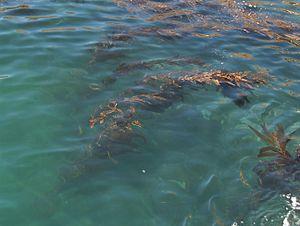
Une forêt de kelp est une zone sous-marine densément peuplée de kelp, des macroalgues brunes poussant dans des eaux de climats tempérés et arctiques, sur des substrats solides, tels que des substrats rocheux. Le kelp, notamment par sa taille imposante, procure un habitat unique à bon nombre d'espèces marines. Certaines de ces zones figurent parmi les écosystèmes les plus productifs et diversifiés de la planète.
Kelp est un mot anglais servant à désigner plusieurs espèces de grandes macroalgues brunes appartenant à différents ordres.
Pelagophycus est un genre d'algues brunes de la famille des Laminariaceae. Les espèces de ce genre possèdent un stipe unique en forme de ruban, long de trois à 27 mètres, et jusqu'à trois mètres d'épaisseur.